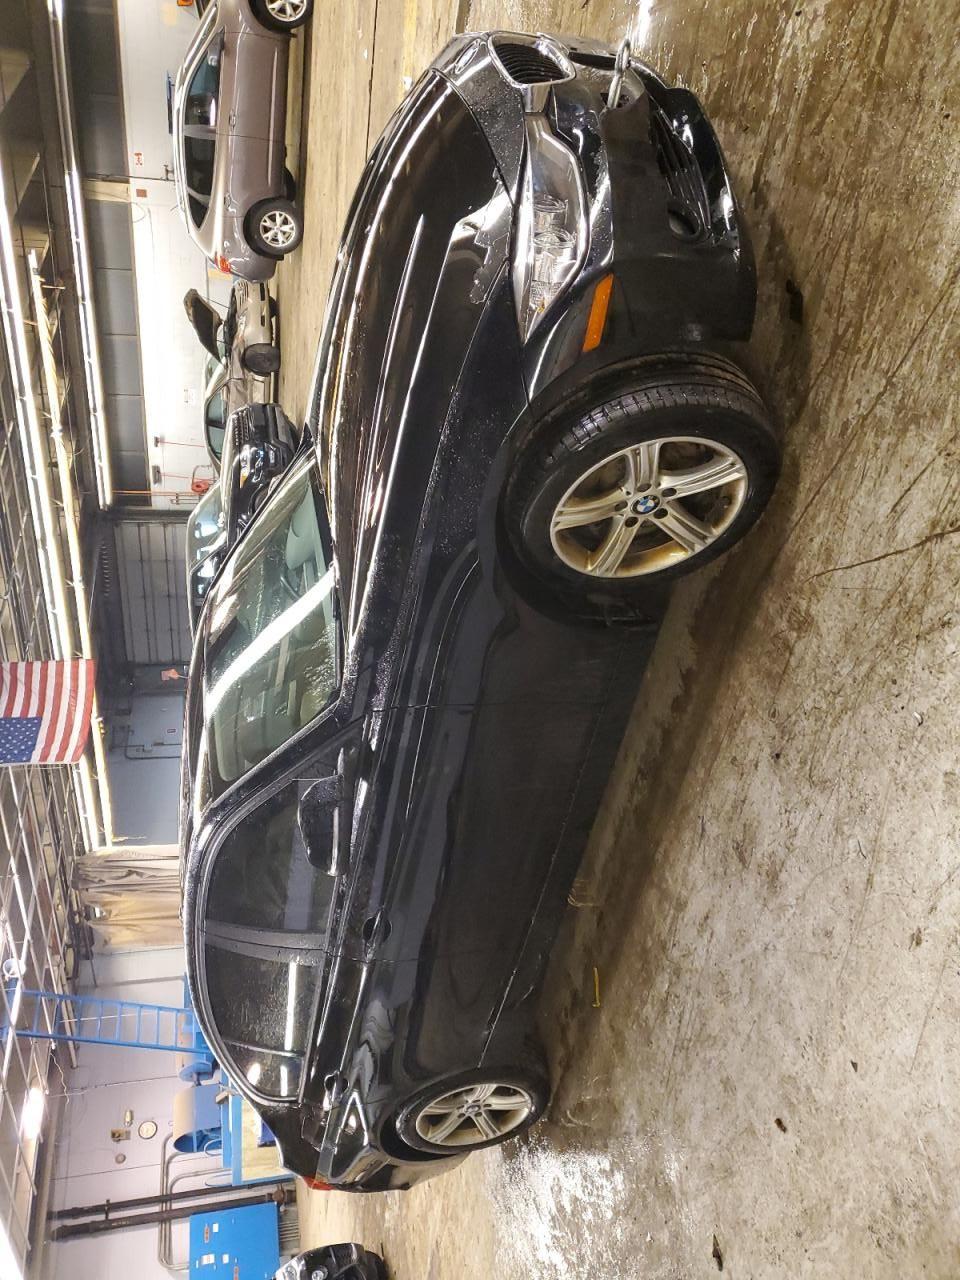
Aucun dommage détecté.
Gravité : aucun